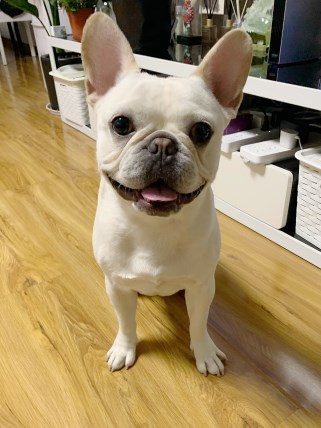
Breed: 1121-n000002-French_bulldog